Ash Grove Cement Company

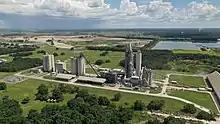
Ash Grove Cement Company Sumterville, FL plant.

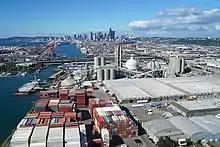
Ash Grove Seattle, WA plant

Ash Grove Cement Company is a cement manufacturer based in Overland Park, Kansas. It was the largest US-owned cement company until it was acquired in 2018 by CRH plc, a global building materials business headquartered in Ireland.